College Football All-Southern Team

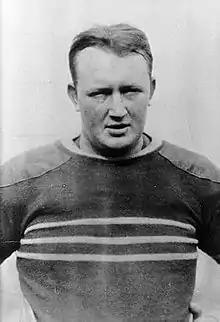
Red Roberts of Centre, made the Southeast All-time Team (1869–1919) era at the end position.

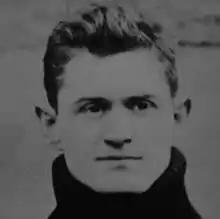
Ray Morrison of Vanderbilt, was chosen for both quarterback and return specialist for the Southeast All-time Team (1869–1919) era.

The Associated Press and FWAA in 1969 put out a Southeast Area All-Time football team for the first 50 years of football (1869–1919) and the second 50 (1920–1969). On the selection committee were Zipp Newman, Jack Hairston, Jesse Outlar, Cawood Ledford, Bud Montet, Carl Walters, and Raymond Johnson.